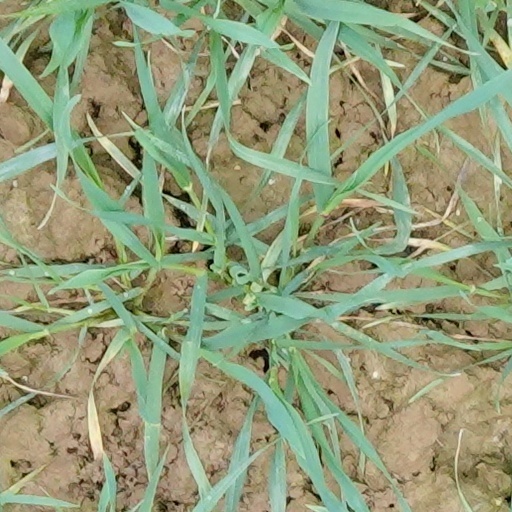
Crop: wheat